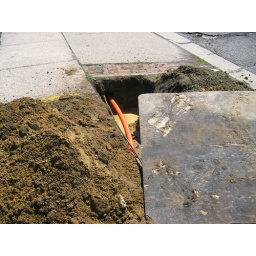
The orange conduit is being pulled under the ground by the drill bit and dragged 390 feet up the street.